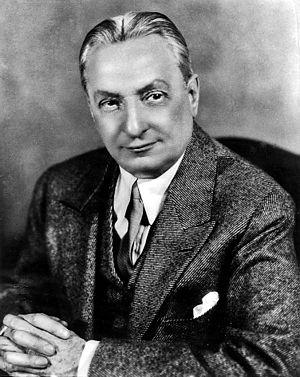
Florenz Ziegfeld, connu populairement comme Flo Ziegfeld, né le 21 mars 1867 à Chicago et mort le 22 juillet 1932 à Hollywood, est un impresario et producteur américain de Broadway. Il a créé et produit les Ziegfeld Follies, revues théâtrales inspirées des Folies Bergère de Paris, présentées à Broadway au New Amsterdam Theatre de New York.